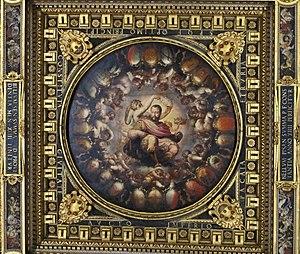
L’Arte est, depuis le Moyen Âge, l'ensemble des gestes précis concernant une pratique maîtrisée entre la science théorique et la pratique spontanée et va prendre son sens définitif connu aujourd'hui.